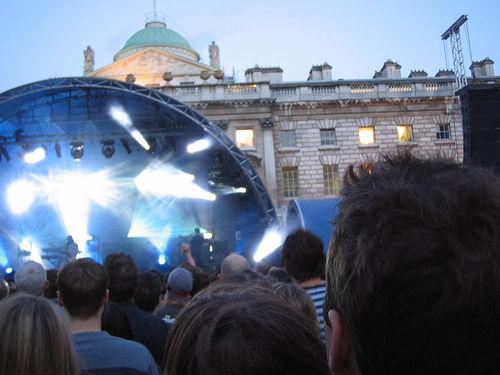
Weather: sun or clear